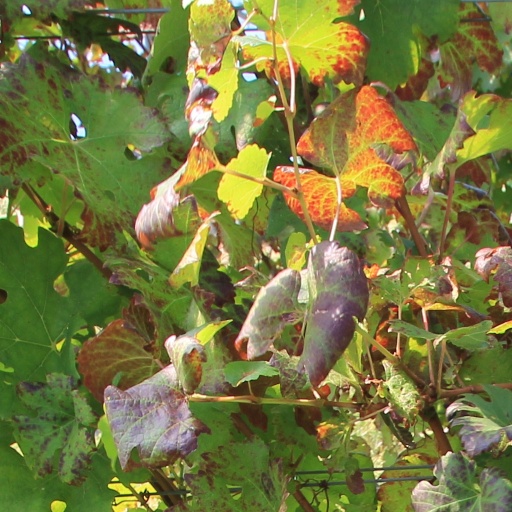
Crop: grape